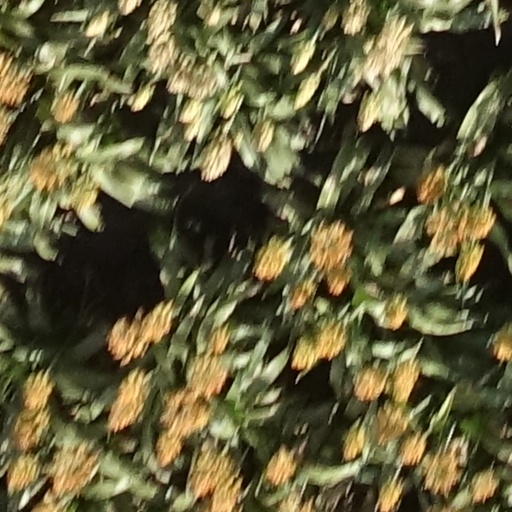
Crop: sorghum